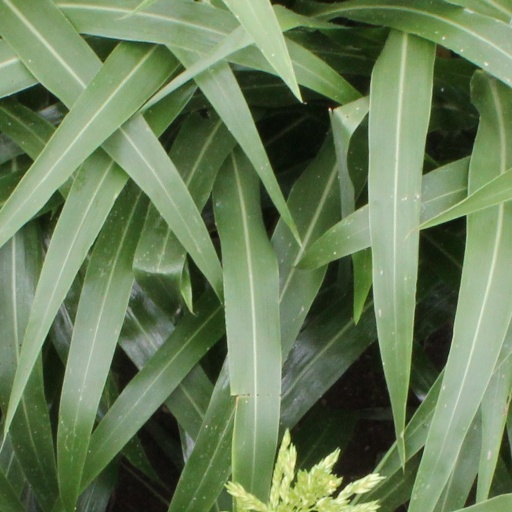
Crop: sorghum